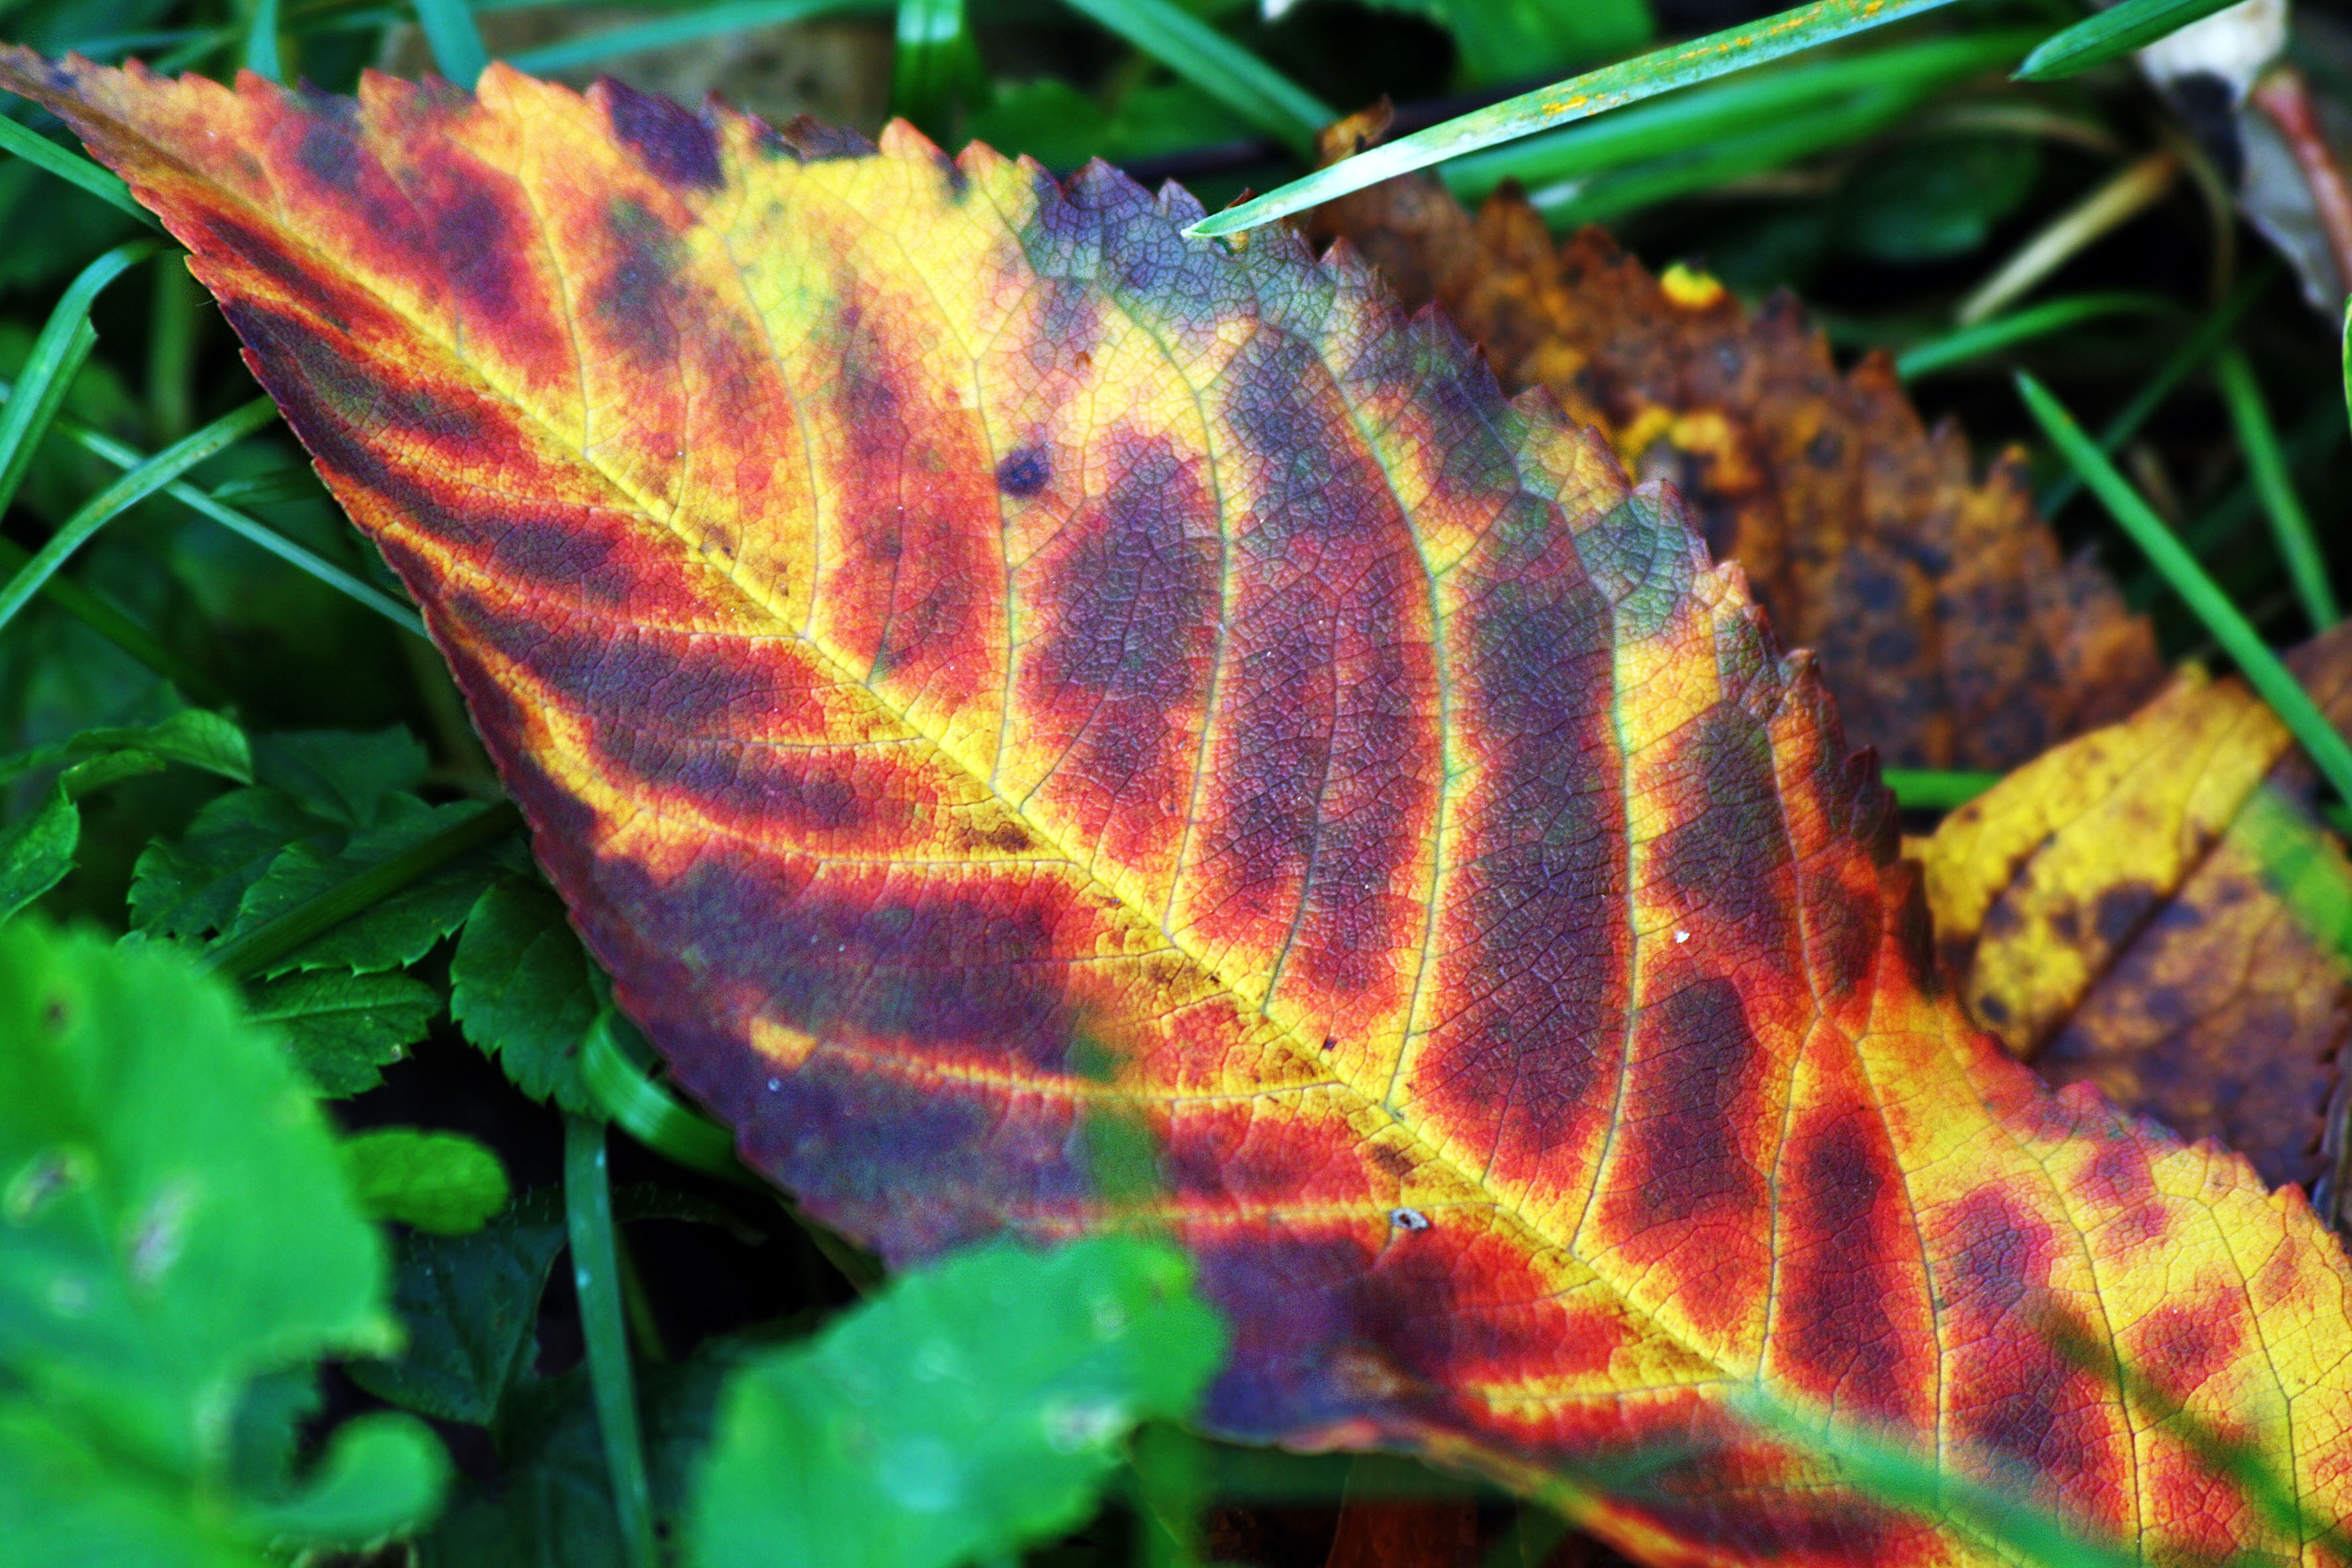
nature, plant, leaf, flower, green, red, biology, yellow, flora, close up, sheet, aquarium, colored, macro photography